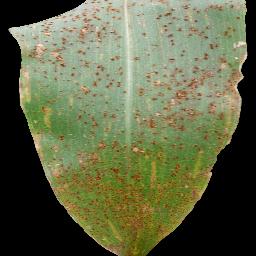
Label: Corn___Common_rust